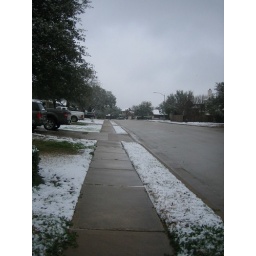
a sidewalk near the house